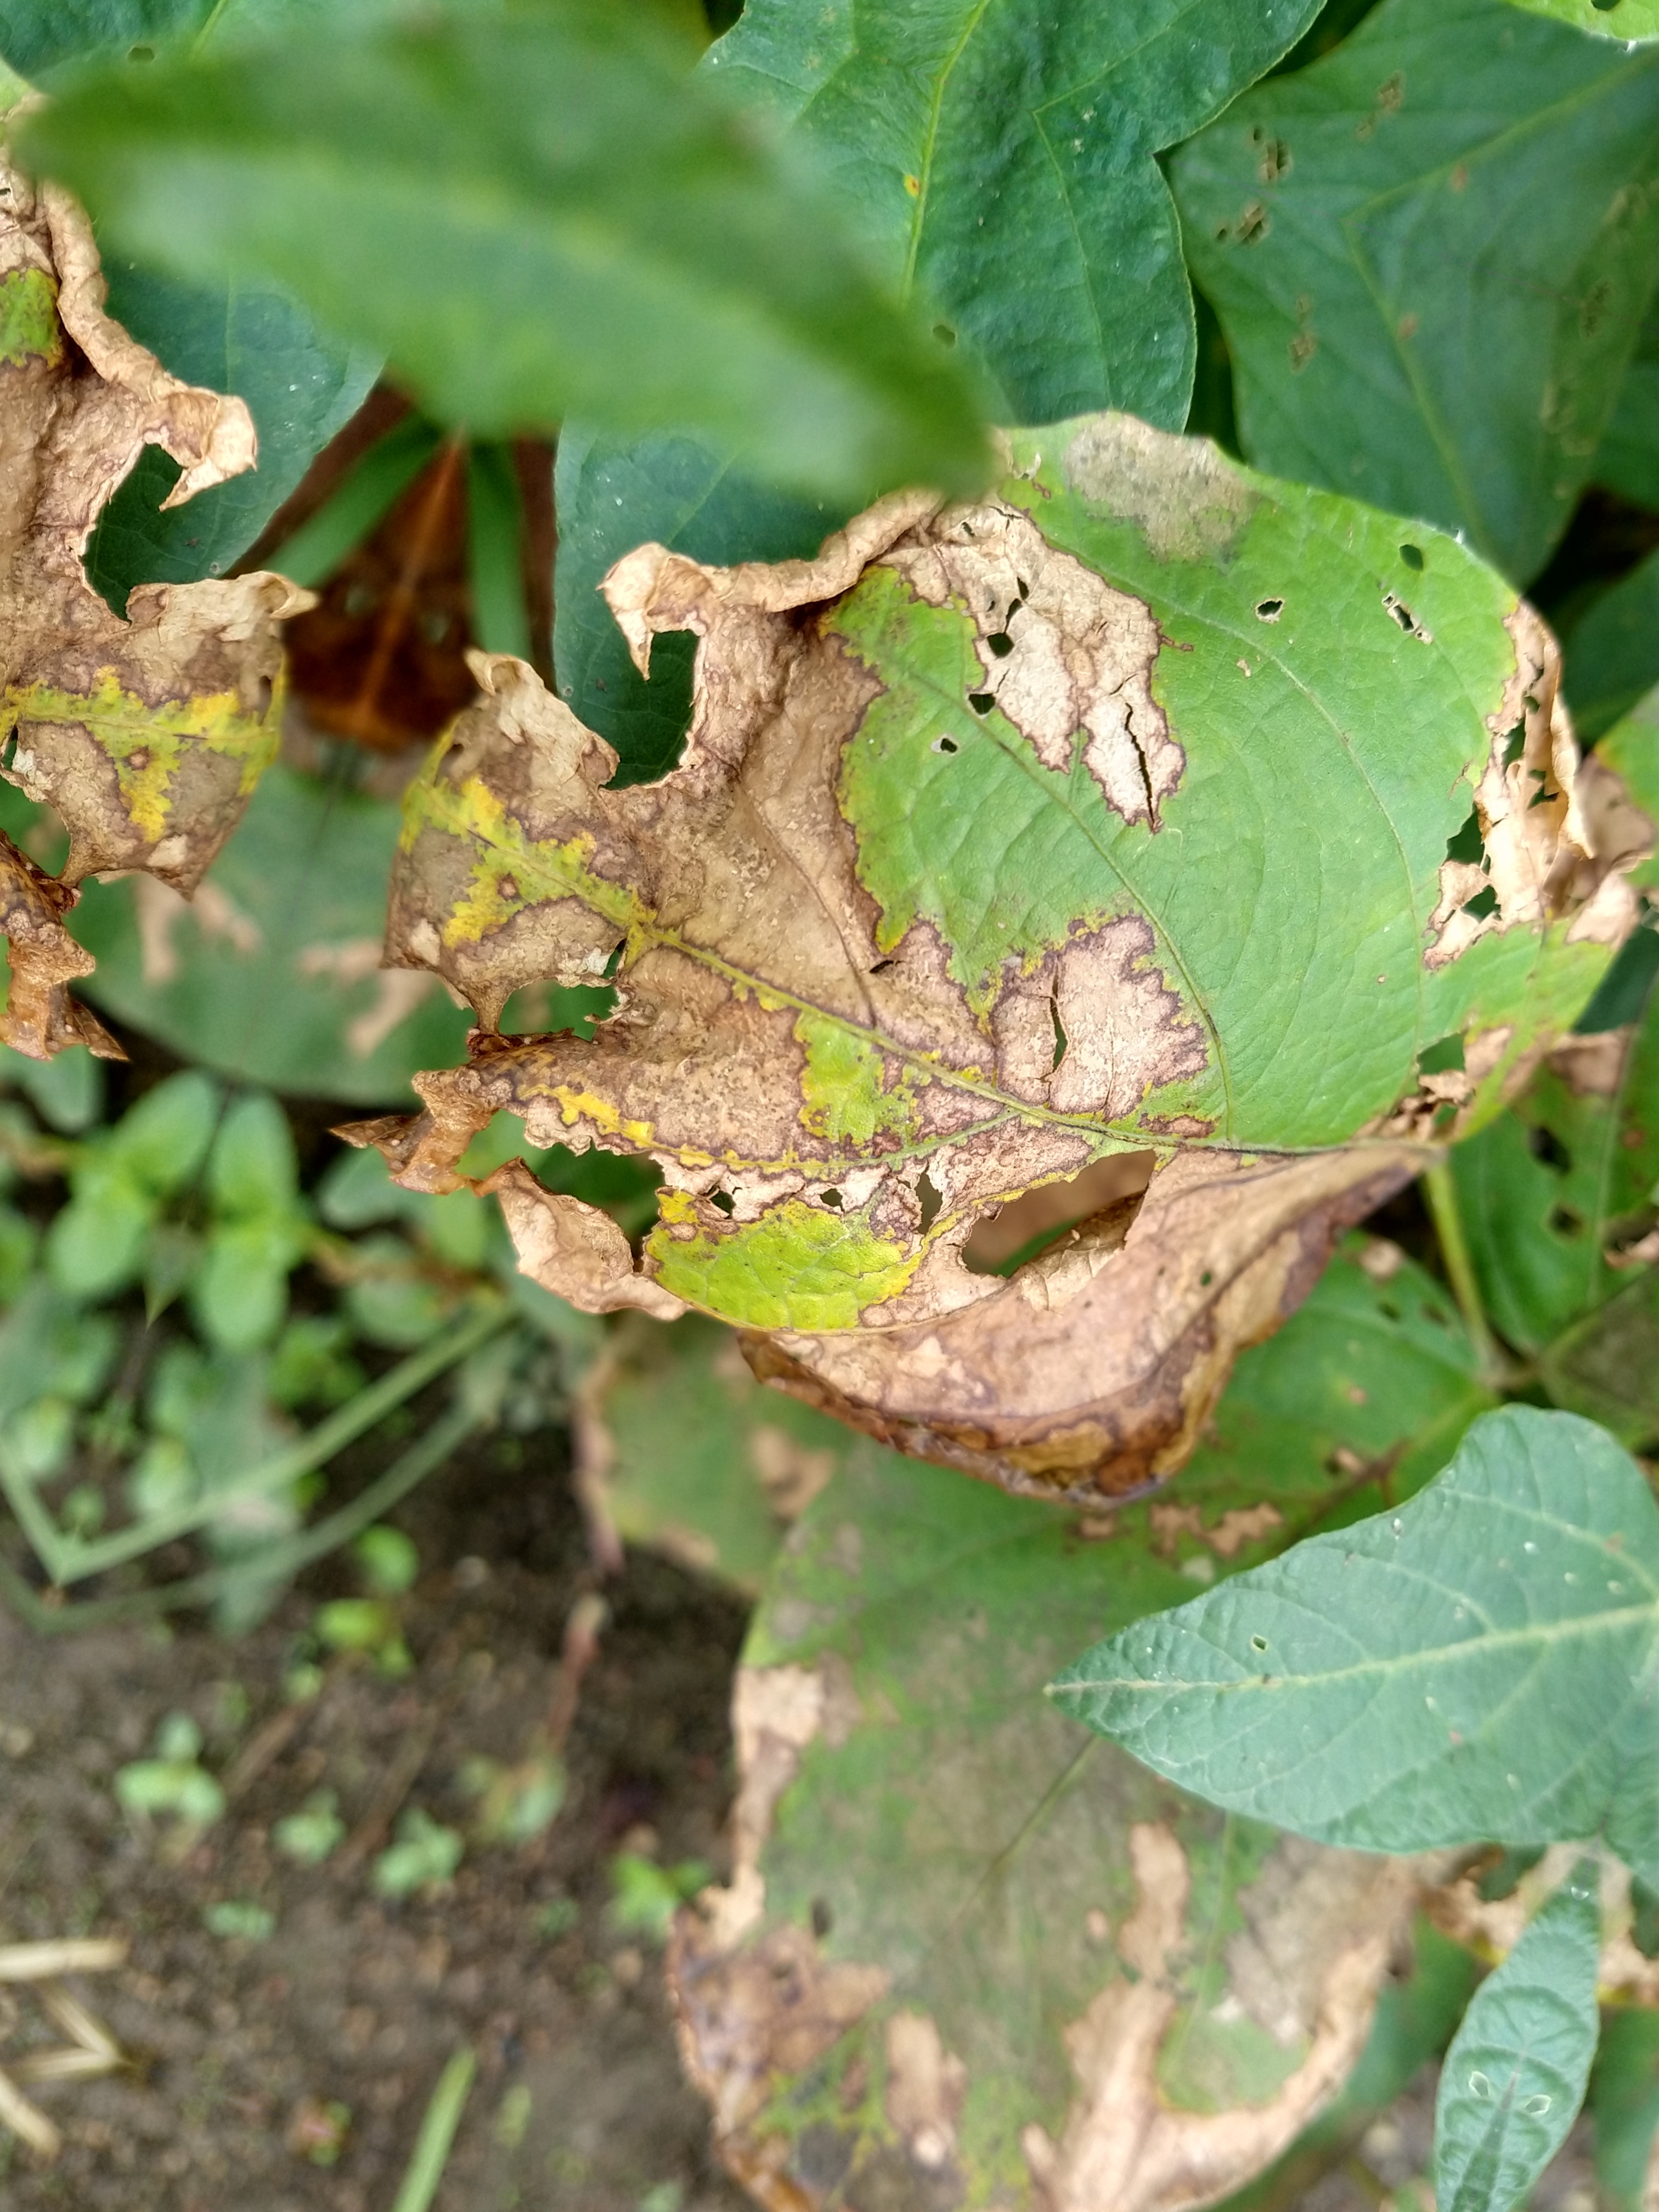
Label: Disease